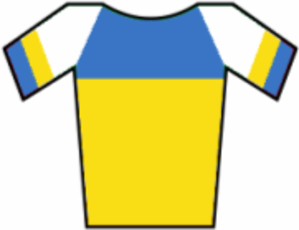
Tre dage ved Panne for kvinder 2019 / Startliste
Course en ligne féminine aux championnats d'Ukraine de cyclisme sur route
Tre dage ved Panne for kvinder 2019 var den 2. udgave af cykelløbet Tre dage ved Panne for kvinder. Løbet var en del af UCI Women's World Tour og blev arrangeret 28. marts 2019. Det blev vundet af hollandske Kirsten Wild fra WNT-Rotor.